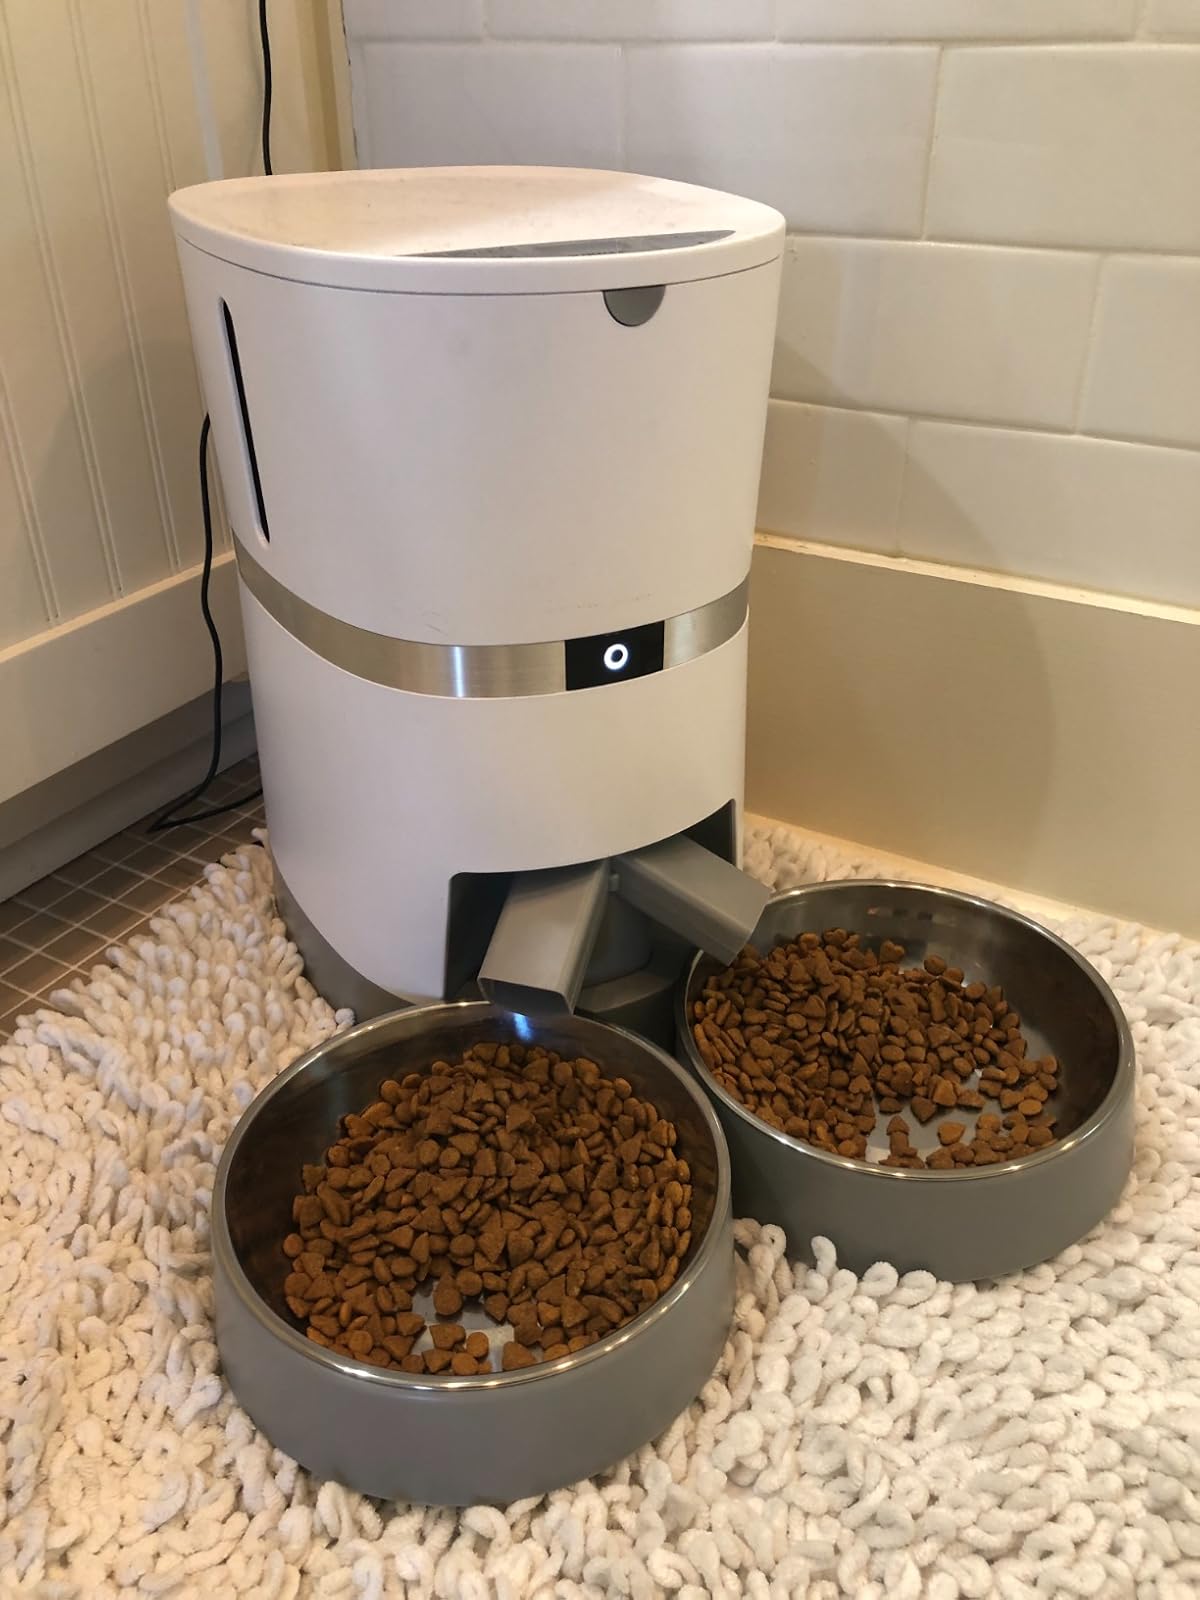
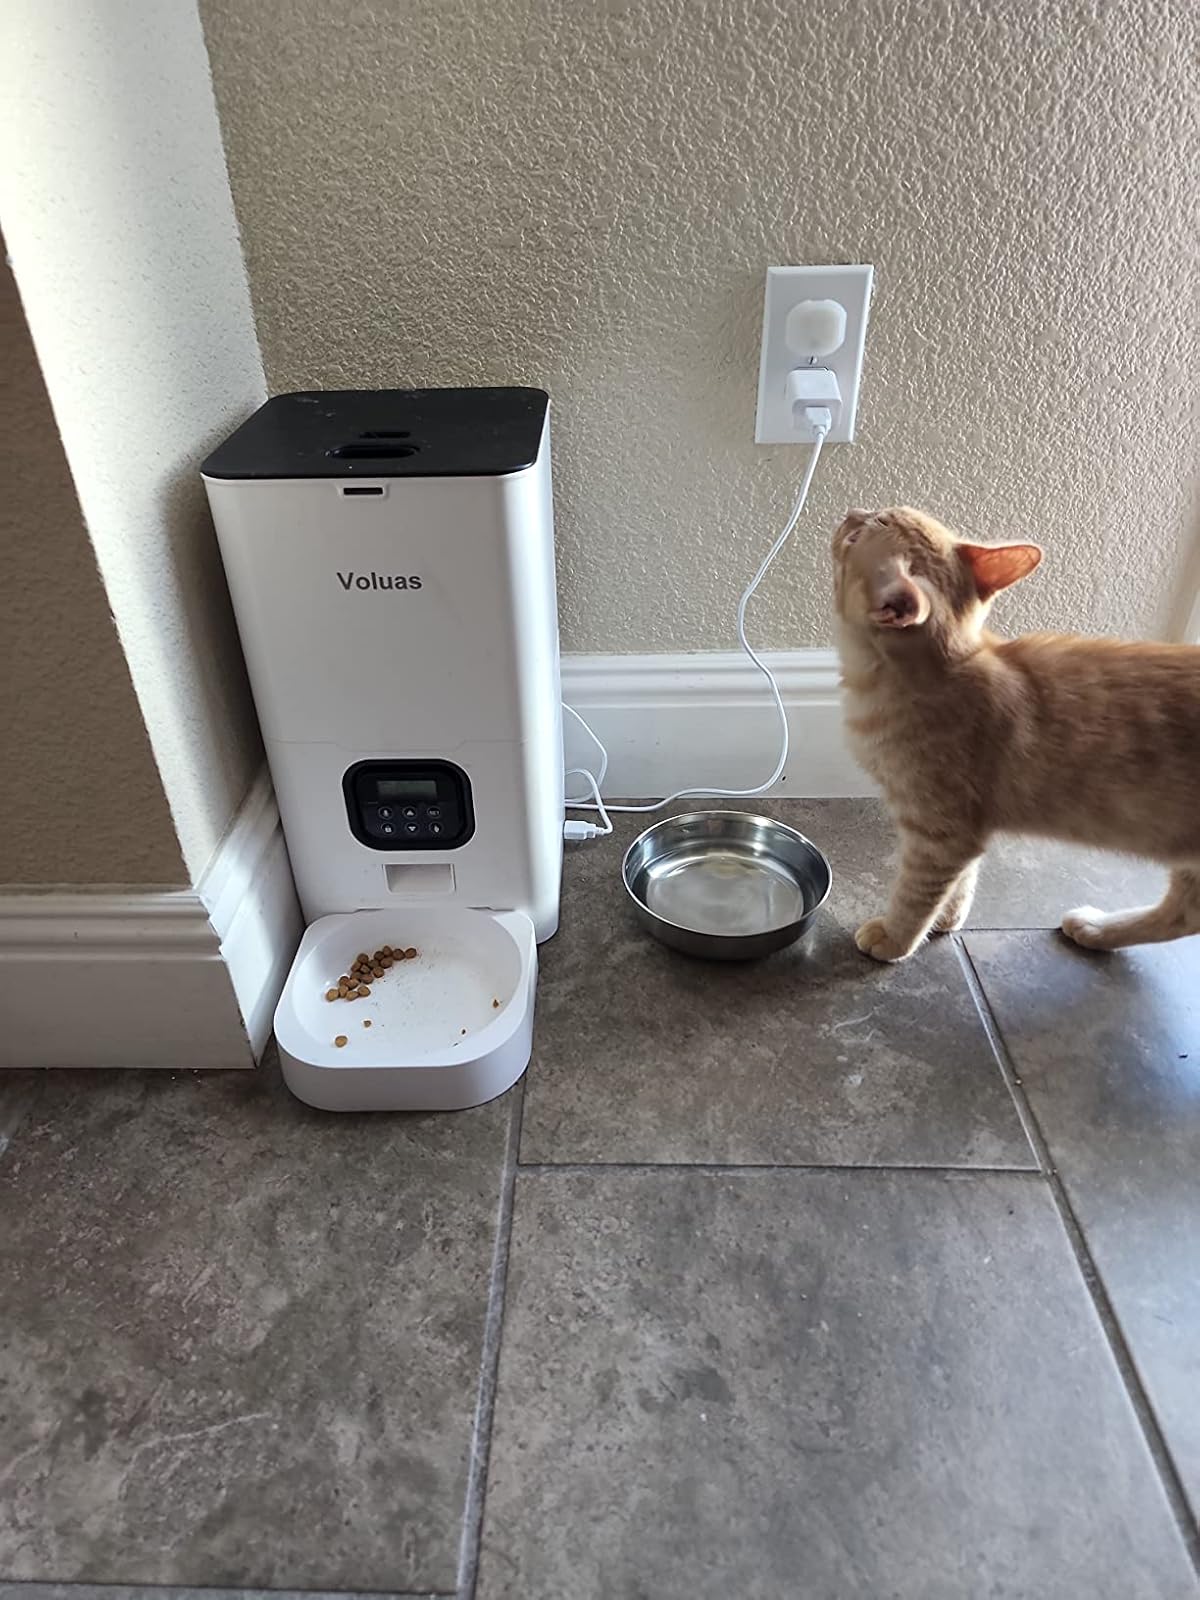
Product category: items_feeder
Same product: no